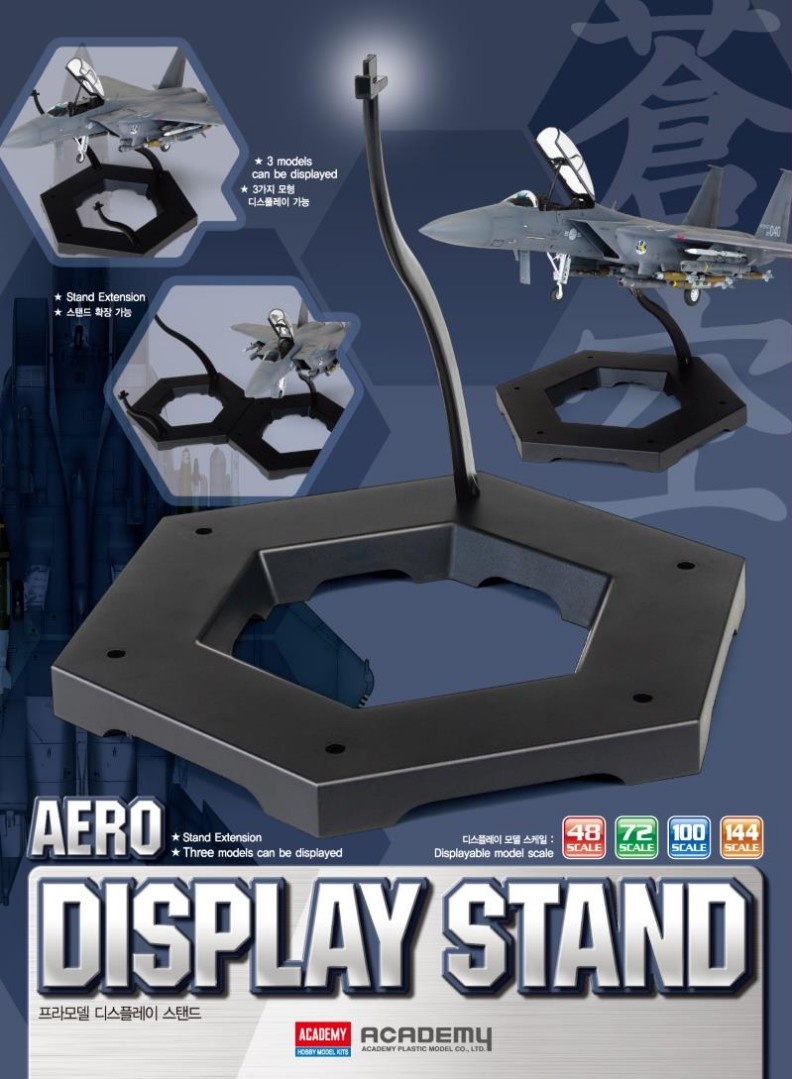
Academy Aero Display Stand - Clear
Brand: Academy
Category: Toys & Games > Toys > Flying Toys > Model Aircrafts